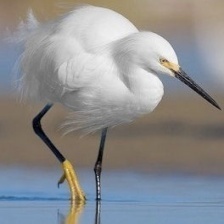
Species: SNOWY EGRET
Scientific name: EGRETTA THULA